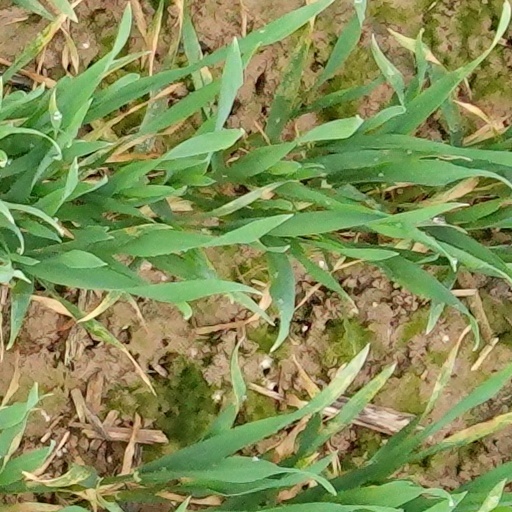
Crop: wheat